Question: Please indicate a possible affordance area of the bench that can be used for sitting
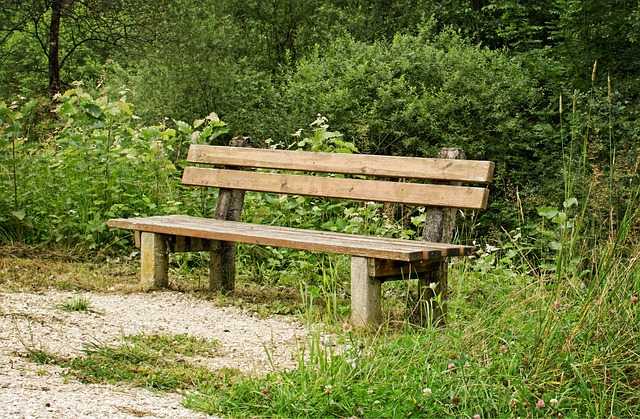
Answer: [108.156, 212.079, 470.861, 262.287]